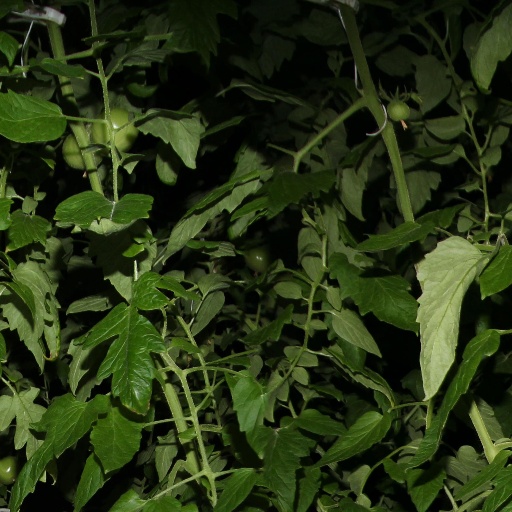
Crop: tomato